Kolari railway

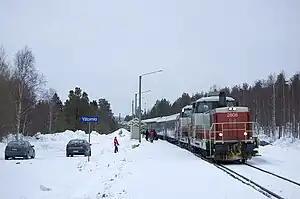
Kolari railway

The Kolari railway is the northernmost railway in Finland and goes between Tornio and Kolari. It is long. The railway is not electrified and it has Finnish broad gauge. It connects to the Oulu–Tornio railway in Tornio.